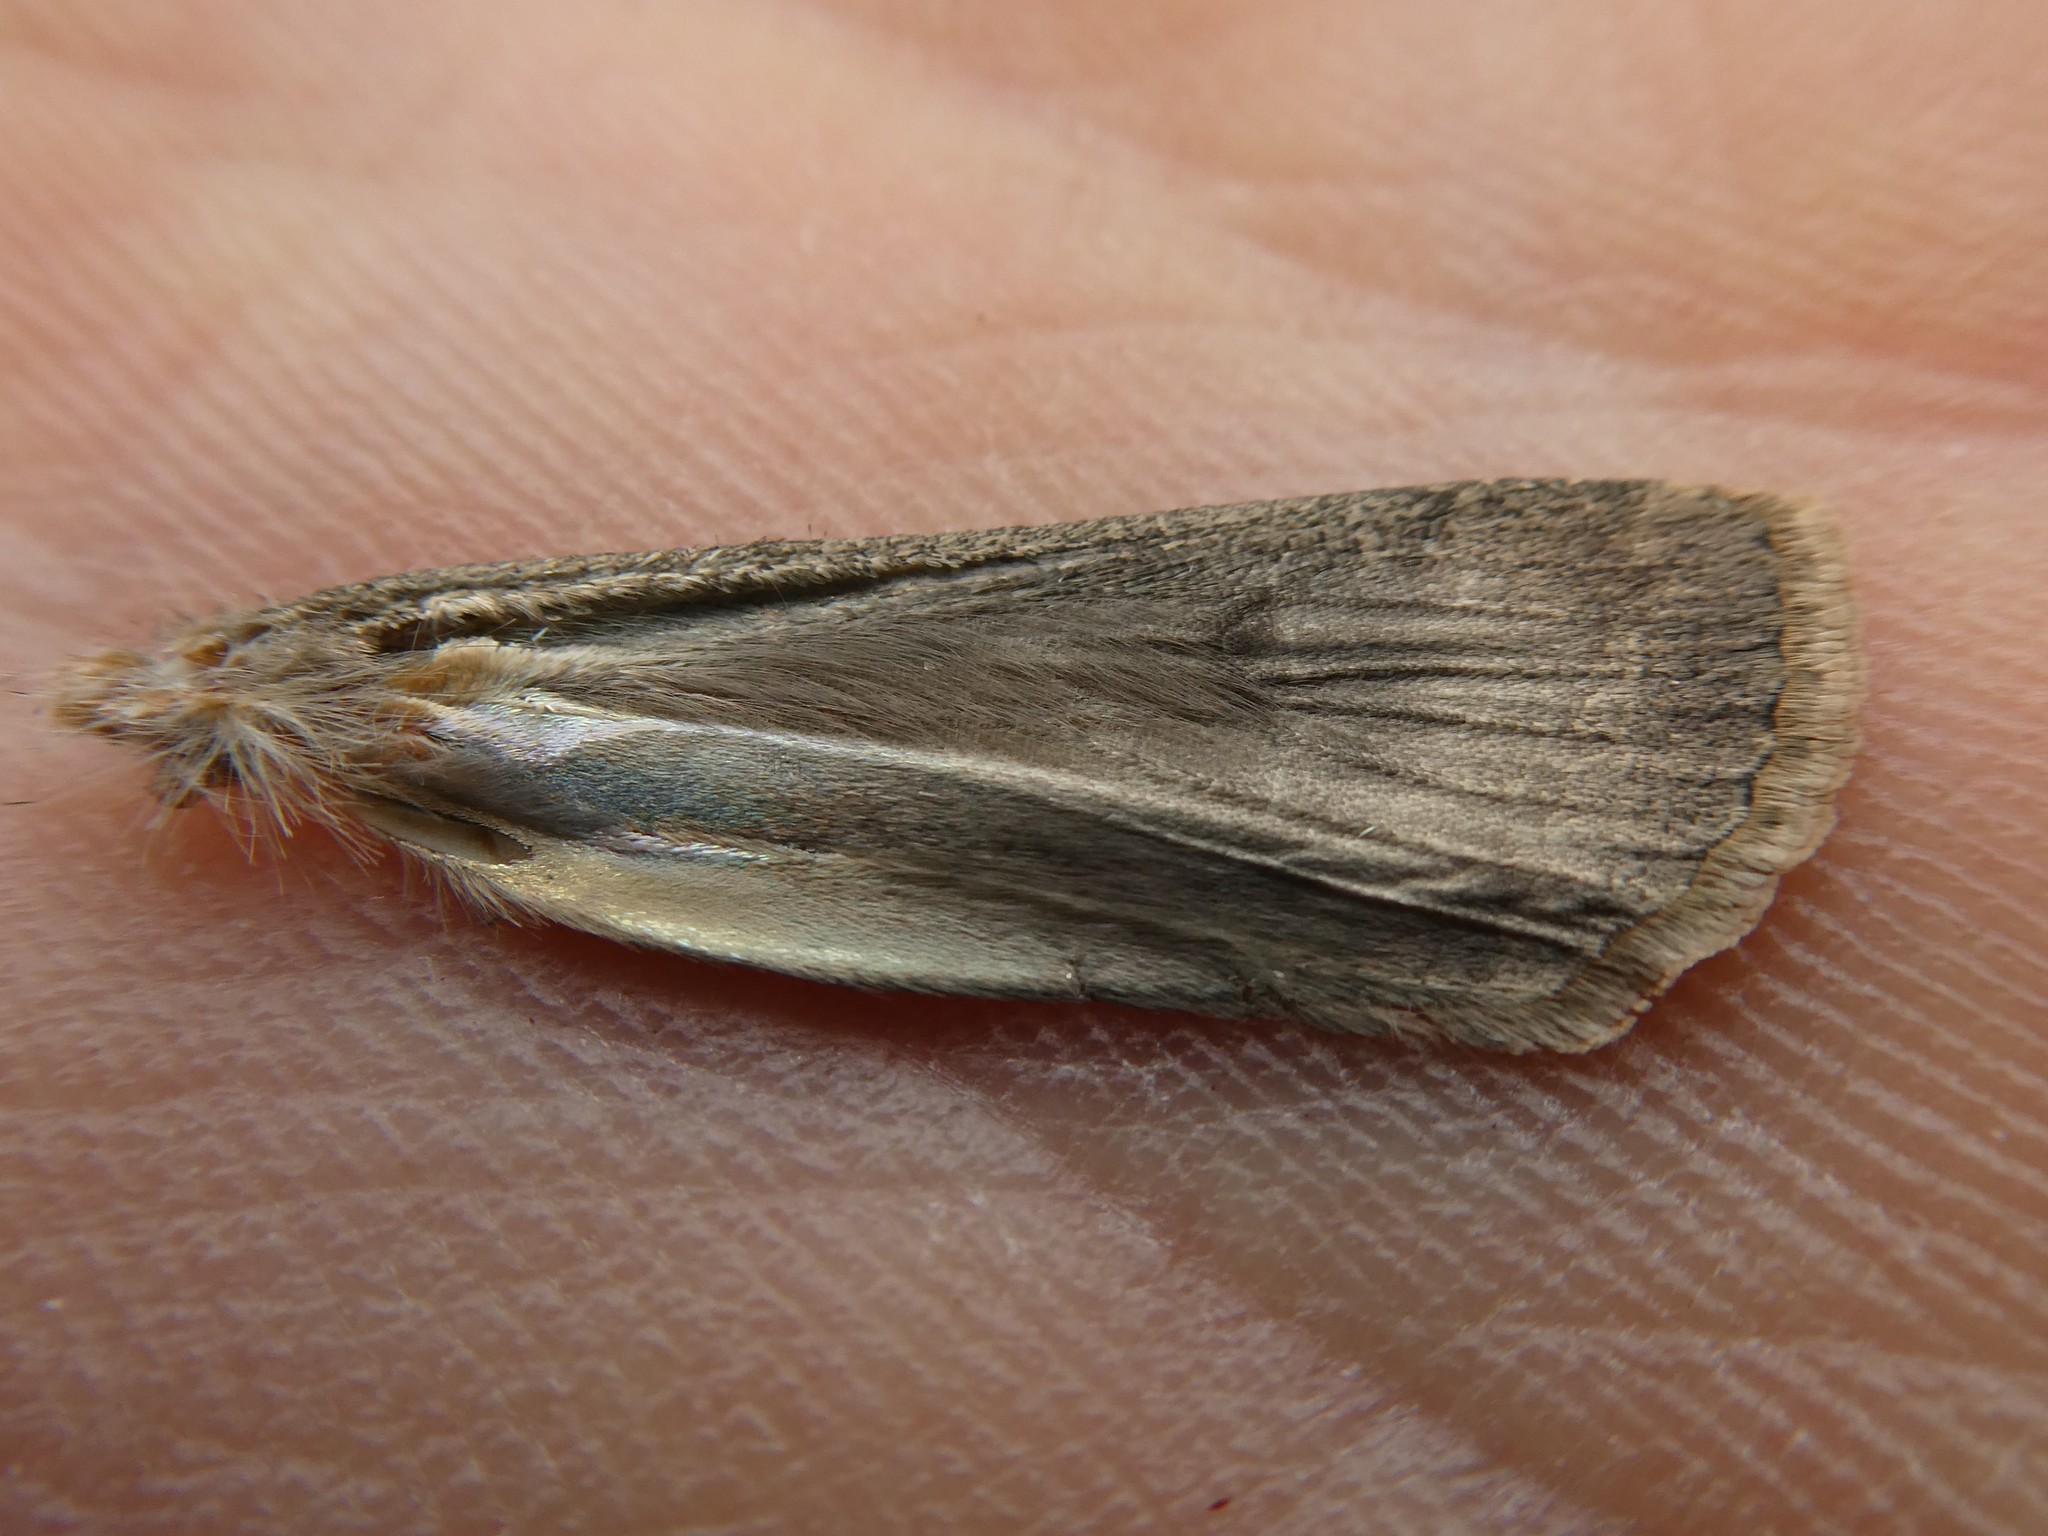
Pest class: cutworms